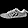
Label: Sneaker